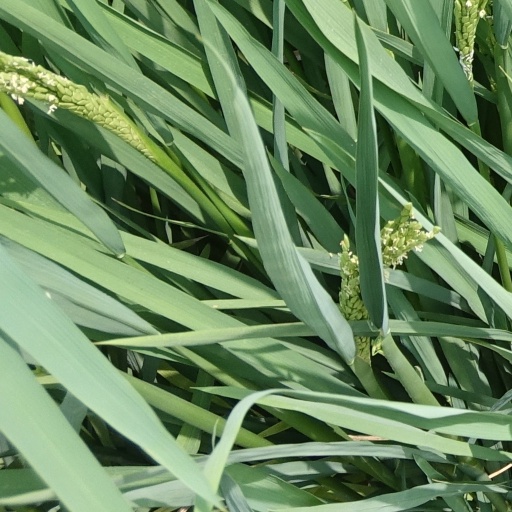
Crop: rice